Socialist Federal Republic of Yugoslavia

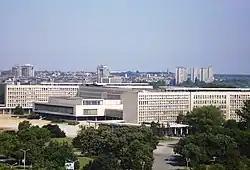
SIV 1, the Federal Executive Council

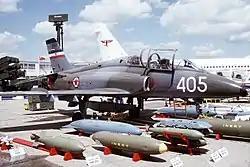
Soko G-4 Super Galeb aircraft

Tito died on 4 May 1980 due to complications after surgery. While it had been known for some time that the 87-year-old president's health had been failing, his death nonetheless came as a shock to the country. This was because Tito was looked upon as the country's hero in World War II and had been the country's dominant figure and identity for over three decades. His loss marked a significant alteration, and it was reported that many Yugoslavs openly mourned his death. In the Split soccer stadium, Serbs and Croats visited the coffin among other spontaneous outpourings of grief, and a funeral was organized by the League of Communists with hundreds of world leaders in attendance (See Tito's state funeral). After Tito's death in 1980, a new collective presidency of the Communist leadership from each republic was adopted. At the time of Tito's death the Federal government was headed by Veselin Đuranović (who had held the post since 1977). He had come into conflict with the leaders of the republics, arguing that Yugoslavia needed to economize due to the growing problem of foreign debt. Đuranović argued that a devaluation was needed which Tito refused to countenance for reasons of national prestige. Post-Tito Yugoslavia faced significant fiscal debt in the 1980s, but its good relations with the United States led to an American-led group of organizations called the "Friends of Yugoslavia" to endorse and achieve significant debt relief for Yugoslavia in 1983 and 1984, though economic problems would continue until the state's dissolution in the 1990s. Yugoslavia was the host nation of the 1984 Winter Olympics in Sarajevo. For Yugoslavia, the games demonstrated Tito's continued vision of Brotherhood and Unity, as the multiple nationalities of Yugoslavia remained united in one team, and Yugoslavia became the second Communist state to hold the Olympic Games (the Soviet Union held them in 1980). However, Yugoslavia's games had Western countries participating, while the Soviet Union's Olympics were boycotted by some. In the late 1980s, the Yugoslav government began to deviate from communism as it attempted to transform to a market economy under the leadership of Prime Minister Ante Marković, who advocated shock therapy tactics to privatize sections of the Yugoslav economy. Marković was popular, as he was seen as the most capable politician to be able to transform the country to a liberalized democratic federation, though he later lost his popularity, mainly due to rising unemployment. His work was left incomplete as Yugoslavia broke apart in the 1990s.